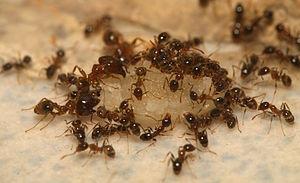
La Pheidole megacephala, la fourmi à grosse tête, est une espèce invasive qui est parvenue à se répandre sur toute la surface de la Terre. Dans les zones envahies, elle est une menace pour les invertébrés et la végétation locale. Elle pose aussi problème lorsqu'elle entre dans les habitations. Elle est très prolifique : une reine peut pondre dans les 1 500 œufs par jour. Une étude réalisée en 2012 montre que son introduction à Hawaï est responsable de la disparition du lézard Emoia impar, mais aussi de nombreuses autres espèces de vertébrés endémiques de l'île.